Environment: real
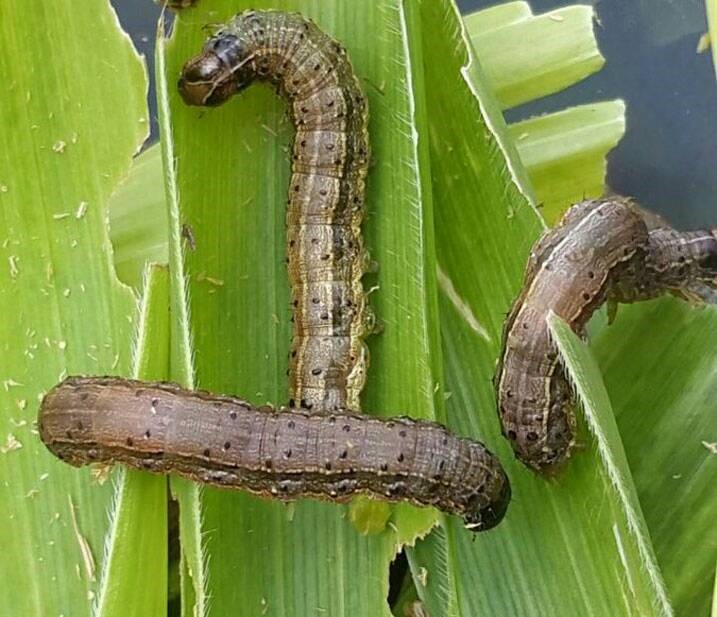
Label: fall_armyworm